Valley of Flowers National Park

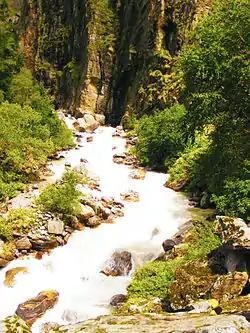
Pushpawati River rushing out of the Valley of Flowers.

The valley has three types of sub-alpine zones as follows: foothills alpine between 3,200 m and 3,500 m which is the upper height limit for trees, lower alpine between 3,500 m and 3,700 m, and higher alpine above 3,700 m. The habitats include valley bottom, river bed, small forests, meadows, eroded, scrubby and stable slopes, moraine, plateau, bogs, stone desert and caves. The lower surrounding hills in the buffer zone are thickly forested. The Forest Research Institute in 1992 recorded 600 species of angiosperms and 30 pteridophytes in the valley and surroundings, discovering 58 new records for the valley of which 4 were new for Himalayan state. Of these plants, 5 out of 6 species globally threatened are not found in Nanda Devi National Park or elsewhere in Uttarakhand: "Aconitum falconeri", "A. balfouri", Himalayan maple ("Acer caesium"), the blue Himalayan poppy ("Meconopsis aculeata") and "Saussurea atkinsoni". 31 species of rare and endangered categories were observed within the national park in 1998. Further his studies report that the dominant family in Valley of Flowers is Asteraceae with 62 species. 45 medicinal plants are used by local villagers and several species, such as "Saussurea obvallata" (brahmakamal) are collected as religious offerings to goddesses Nanda Devi and Sunanda Devi. The site is designated a Centre of Plant Diversity.